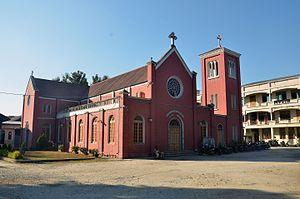
Myitkyina est la capitale de l'État de Kachin, dans le nord de la Birmanie.
Le diocèse de Myitkyina est un siège de l'Église catholique en Birmanie, suffragant de l'archidiocèse de Mandalay. En 2013, il comptait 86 608 baptisés pour 1 108 000 habitants. Il est tenu par Mᵍʳ Francis Daw Tang depuis 2004.